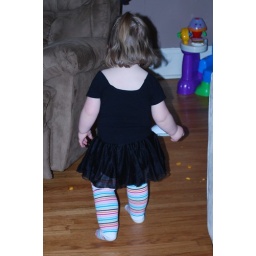
pretty girl in her tights and pony tail ready to go to dance class!!!! (and the pony tail stayed in for the entire class!!!)